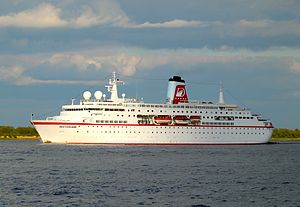
Krydstogtskibe i København 2014 / Krydstogtskibe i København 2014
Deutschland i 2012
Krydstogtskibe i København 2014 er en oversigt over de krydstogtskibe, der lagde til kaj i Københavns Havn i krydstogtsæsonen 2014, der startede den 7. april og sluttede den 17. oktober. Jule-anløbene omfattede to anløb hhv. den 14. og 23. december. Oversigten er baseret på den liste, som er offentliggjort på Copenhagen Malmö Ports hjemmeside.